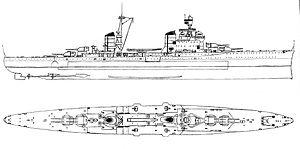
Le croiseur Bolzano est un croiseur lourd de la Regia Marina faisant partie de la Classe Trento. Sa construction débuta à Gênes en 1930, soit cinq ans après les autres croiseurs de sa classe. Il fut coulé en 1944.
La classe Trento est une classe de croiseurs lourds de la Regia Marina, construits à la fin des années 1920. Les trois navires initiaux, le Trento, le Trieste et le Bolzano, sacrifient le blindage au profit de la rapidité et sont donc relativement peu cuirassés par rapport aux autres navires de mêmes dimensions. Durant la Seconde Guerre mondiale, les trois croiseurs participent à la plupart des batailles de la marine italienne telles que les batailles du cap Teulada, de Punta Stilo, de Tarente et du cap Matapan. Ils sont coulés entre 1942 et 1944. La classe Zara, construite au début des années 1930, succède à la classe Trento.